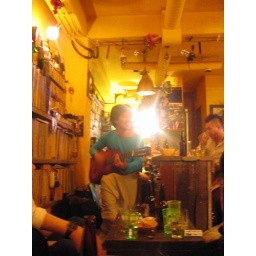
amazing singer/songwriter whips out guitar for a song at Jun's bar in HongDae